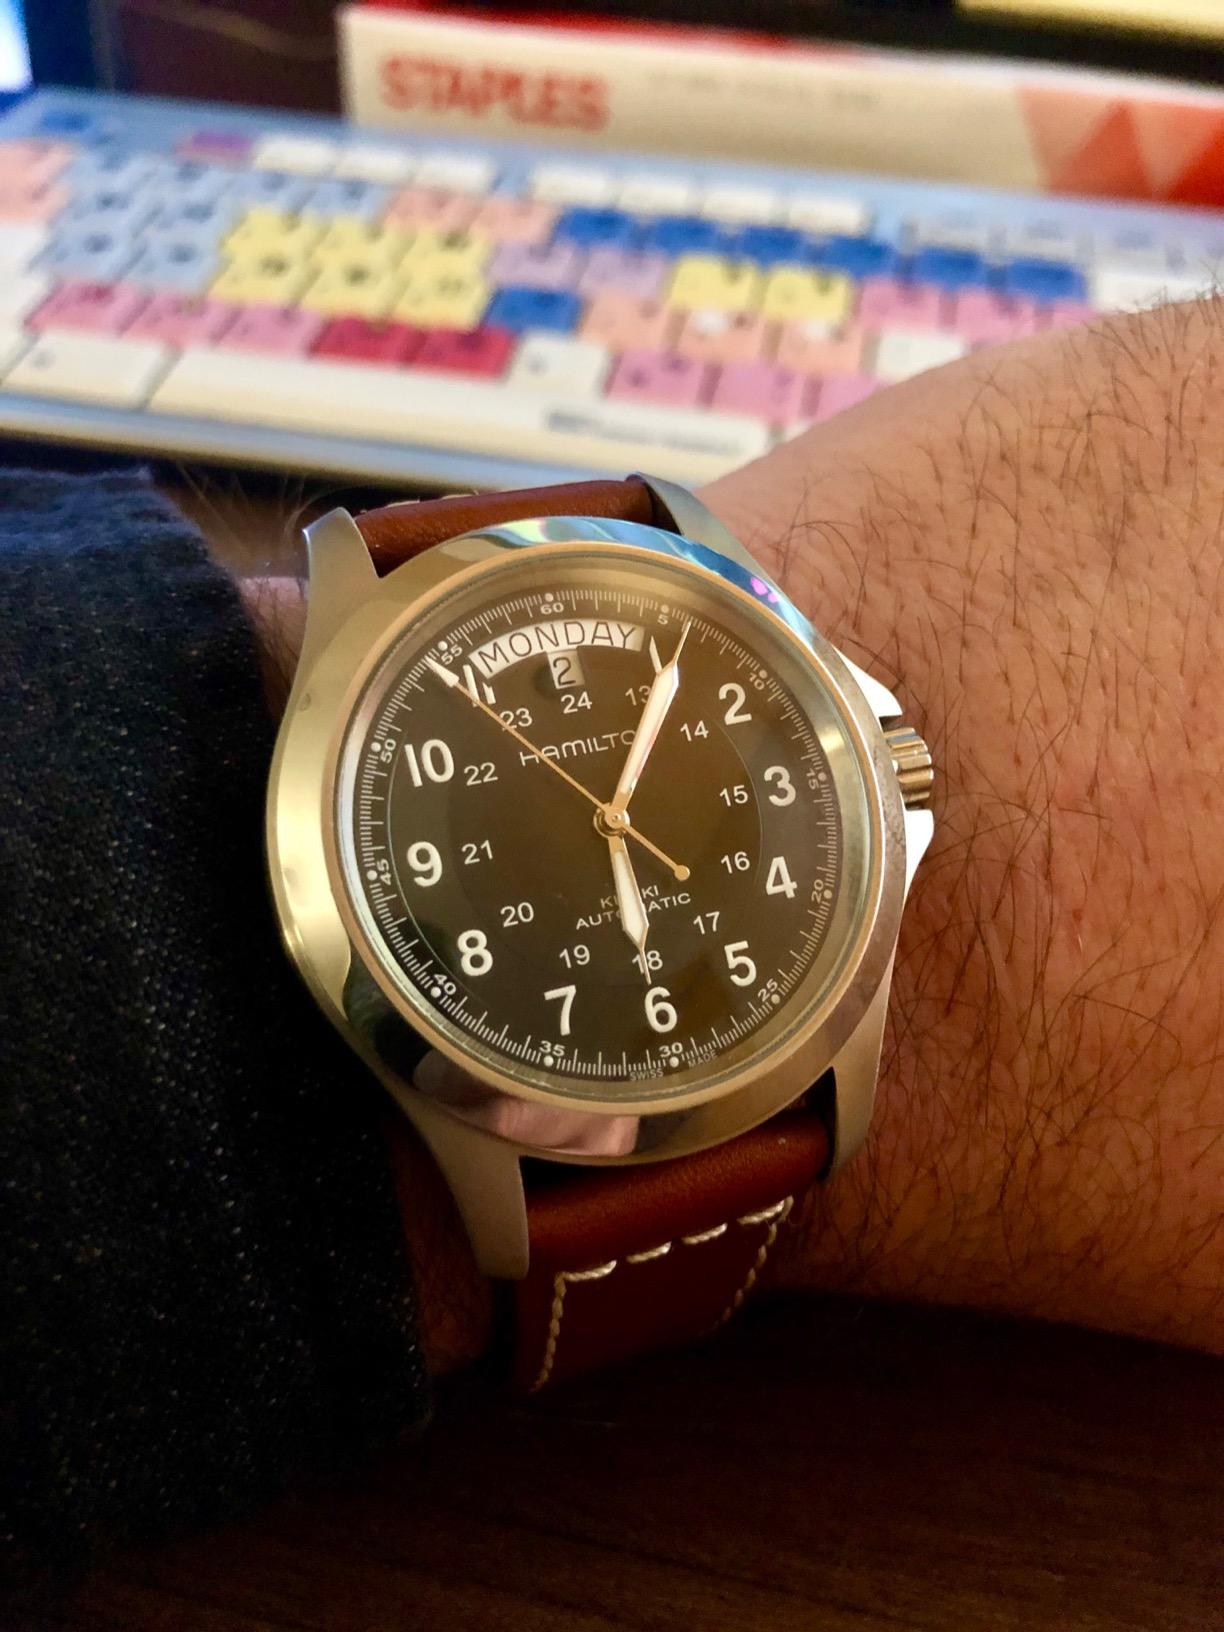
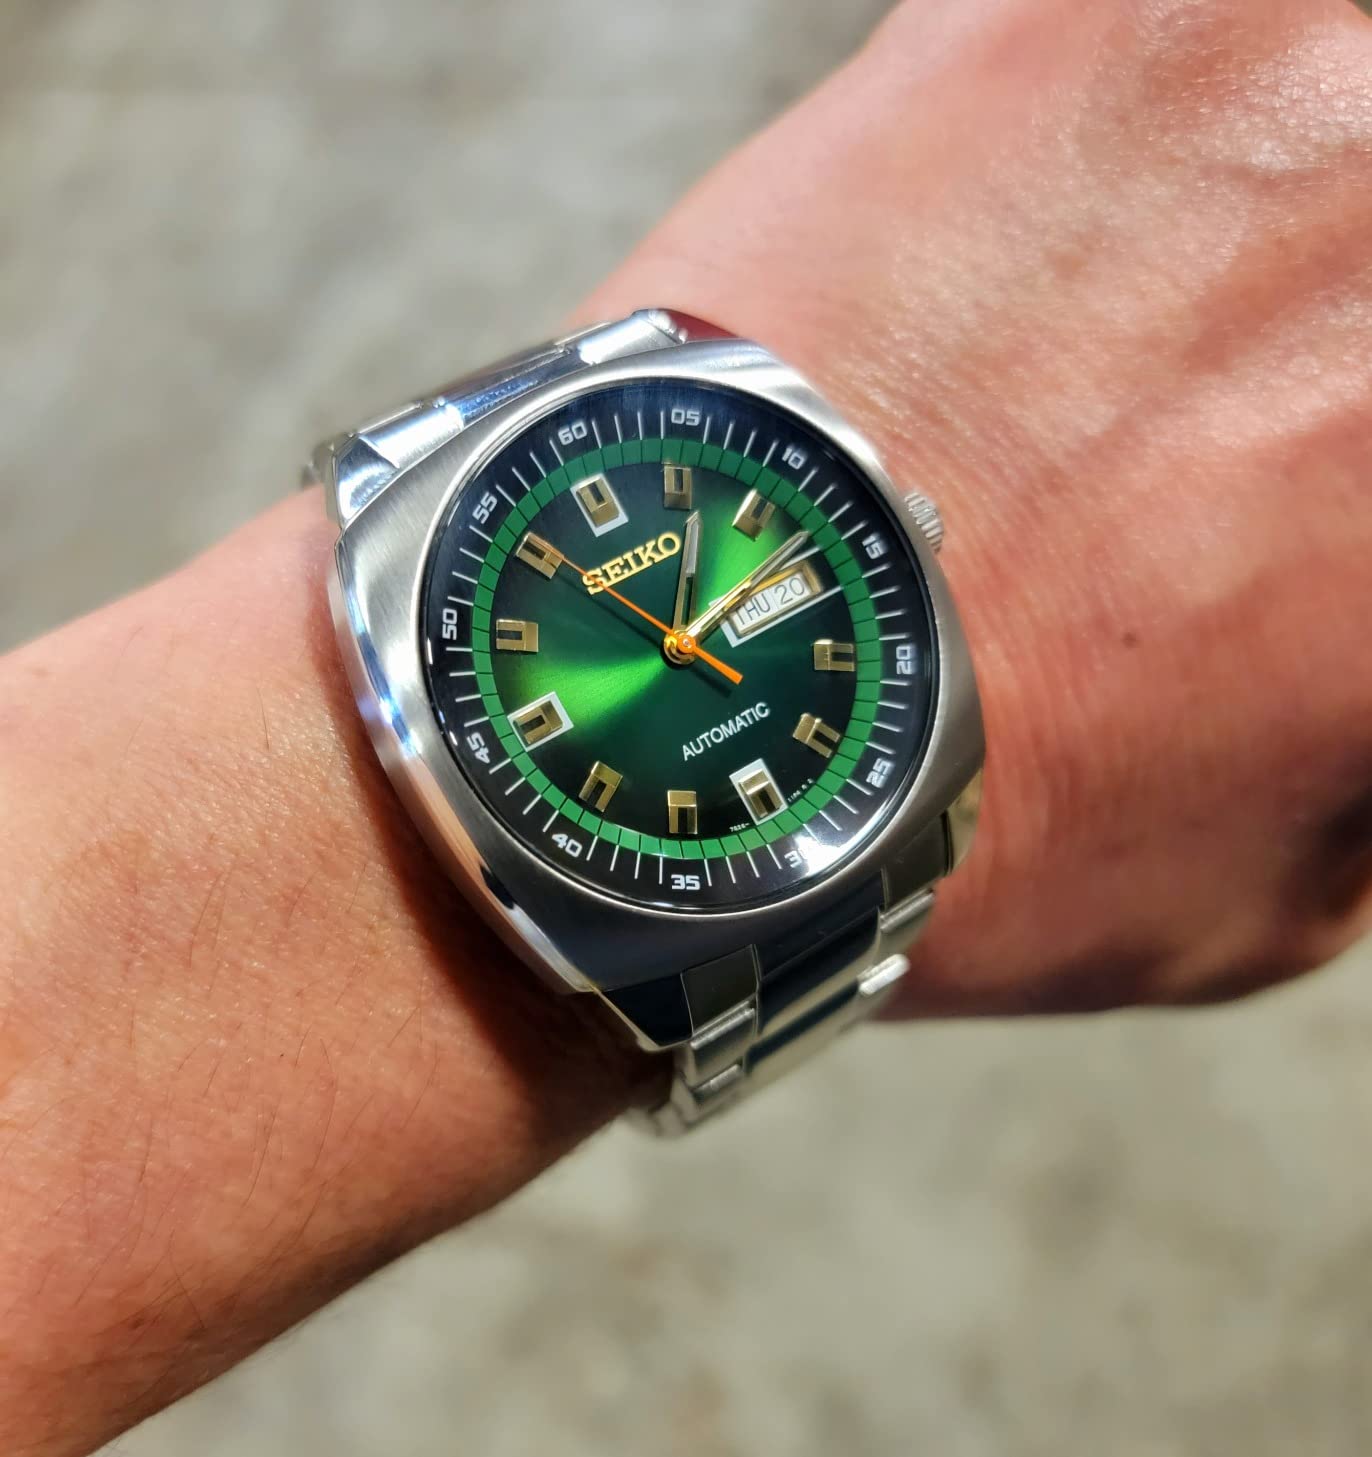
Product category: accessories_watch
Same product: no